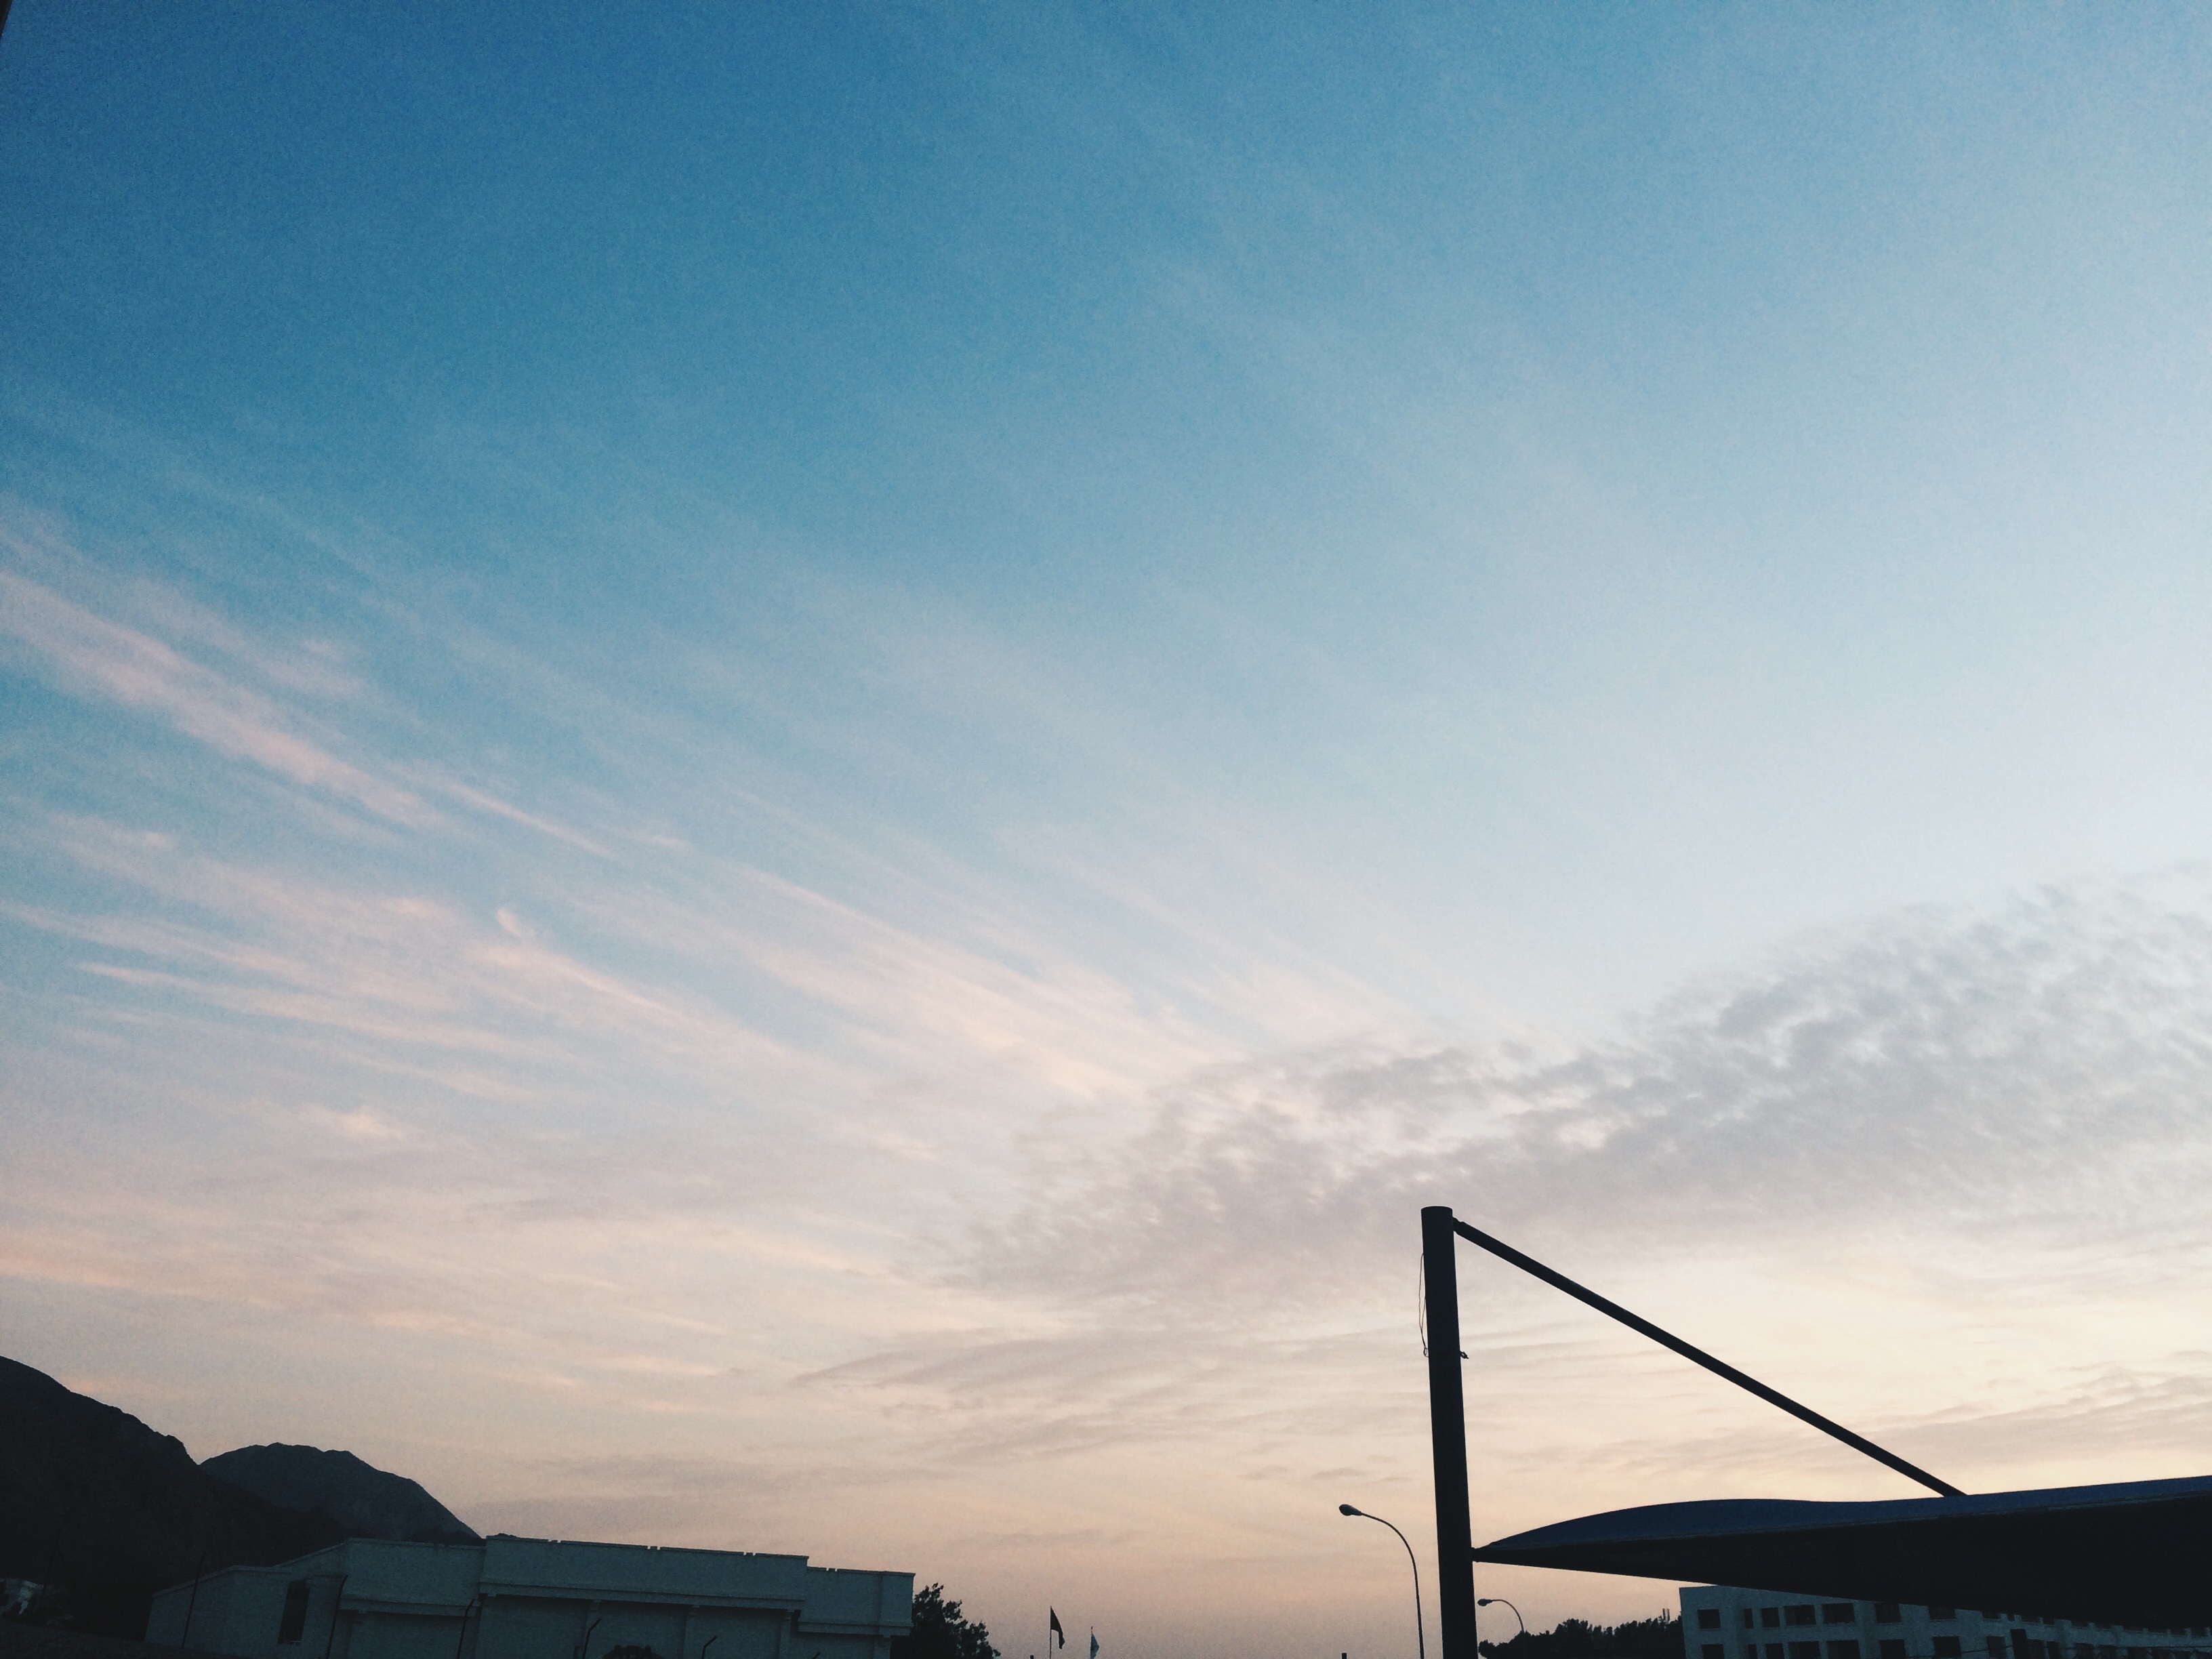
sea, horizon, cloud, sky, sun, sunrise, sunset, sunlight, morning, wind, dawn, atmosphere, dusk, evening, blue, meteorological phenomenon, atmosphere of earth